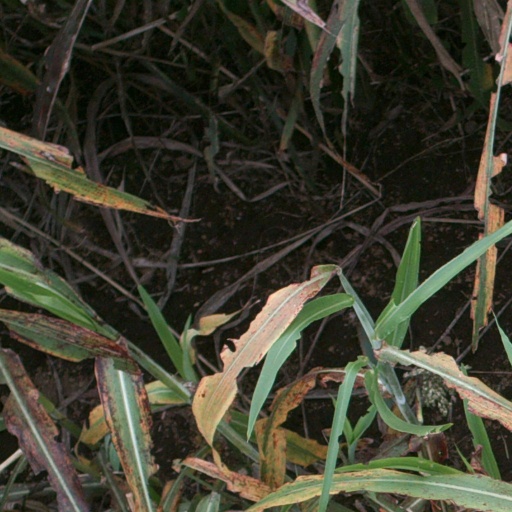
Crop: sorghum